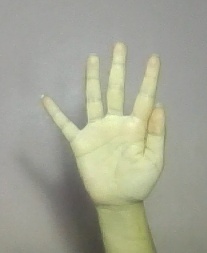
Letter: sheen